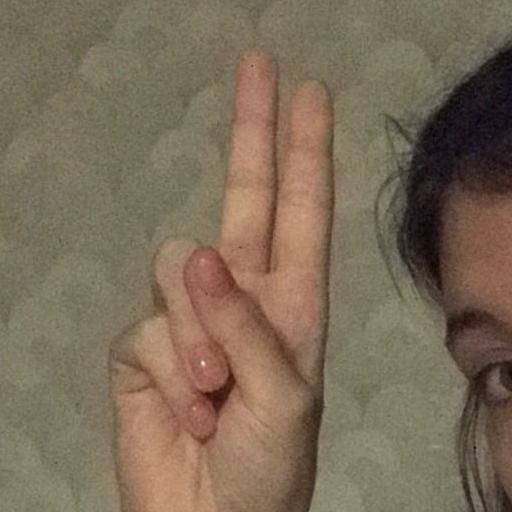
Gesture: two_up